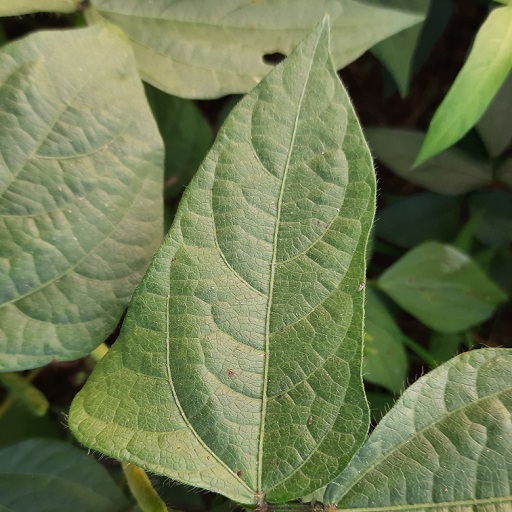
Label: Healthy